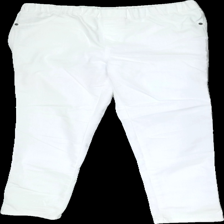
View: front
Type: Jeans
Category: Ladies
Brand: Not in the list
Brand text on label: LAURA KENT
Colors: White
Material: 100%cotton
Cut: Regular
Size: 42
Season: Spring
Trend: Denim
Price range: 100-150
Recommended usage: Reuse